Beach Cities Greenway

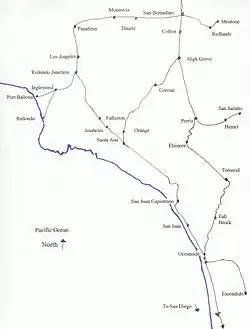
California Central Railway 1888

The Beach Cities greenway is located on a median where the Redondo Branch of the Santa Fe Railroad line once ran from Redondo Junction past Inglewood Depot to Redondo Beach. A depot at Ardmore and Pier Avenue was demolished in the 1960s as the rail route was already languishing, and local residents began guerrilla gardening trees along the easement. The railroad officially abandoned the line in 1983.